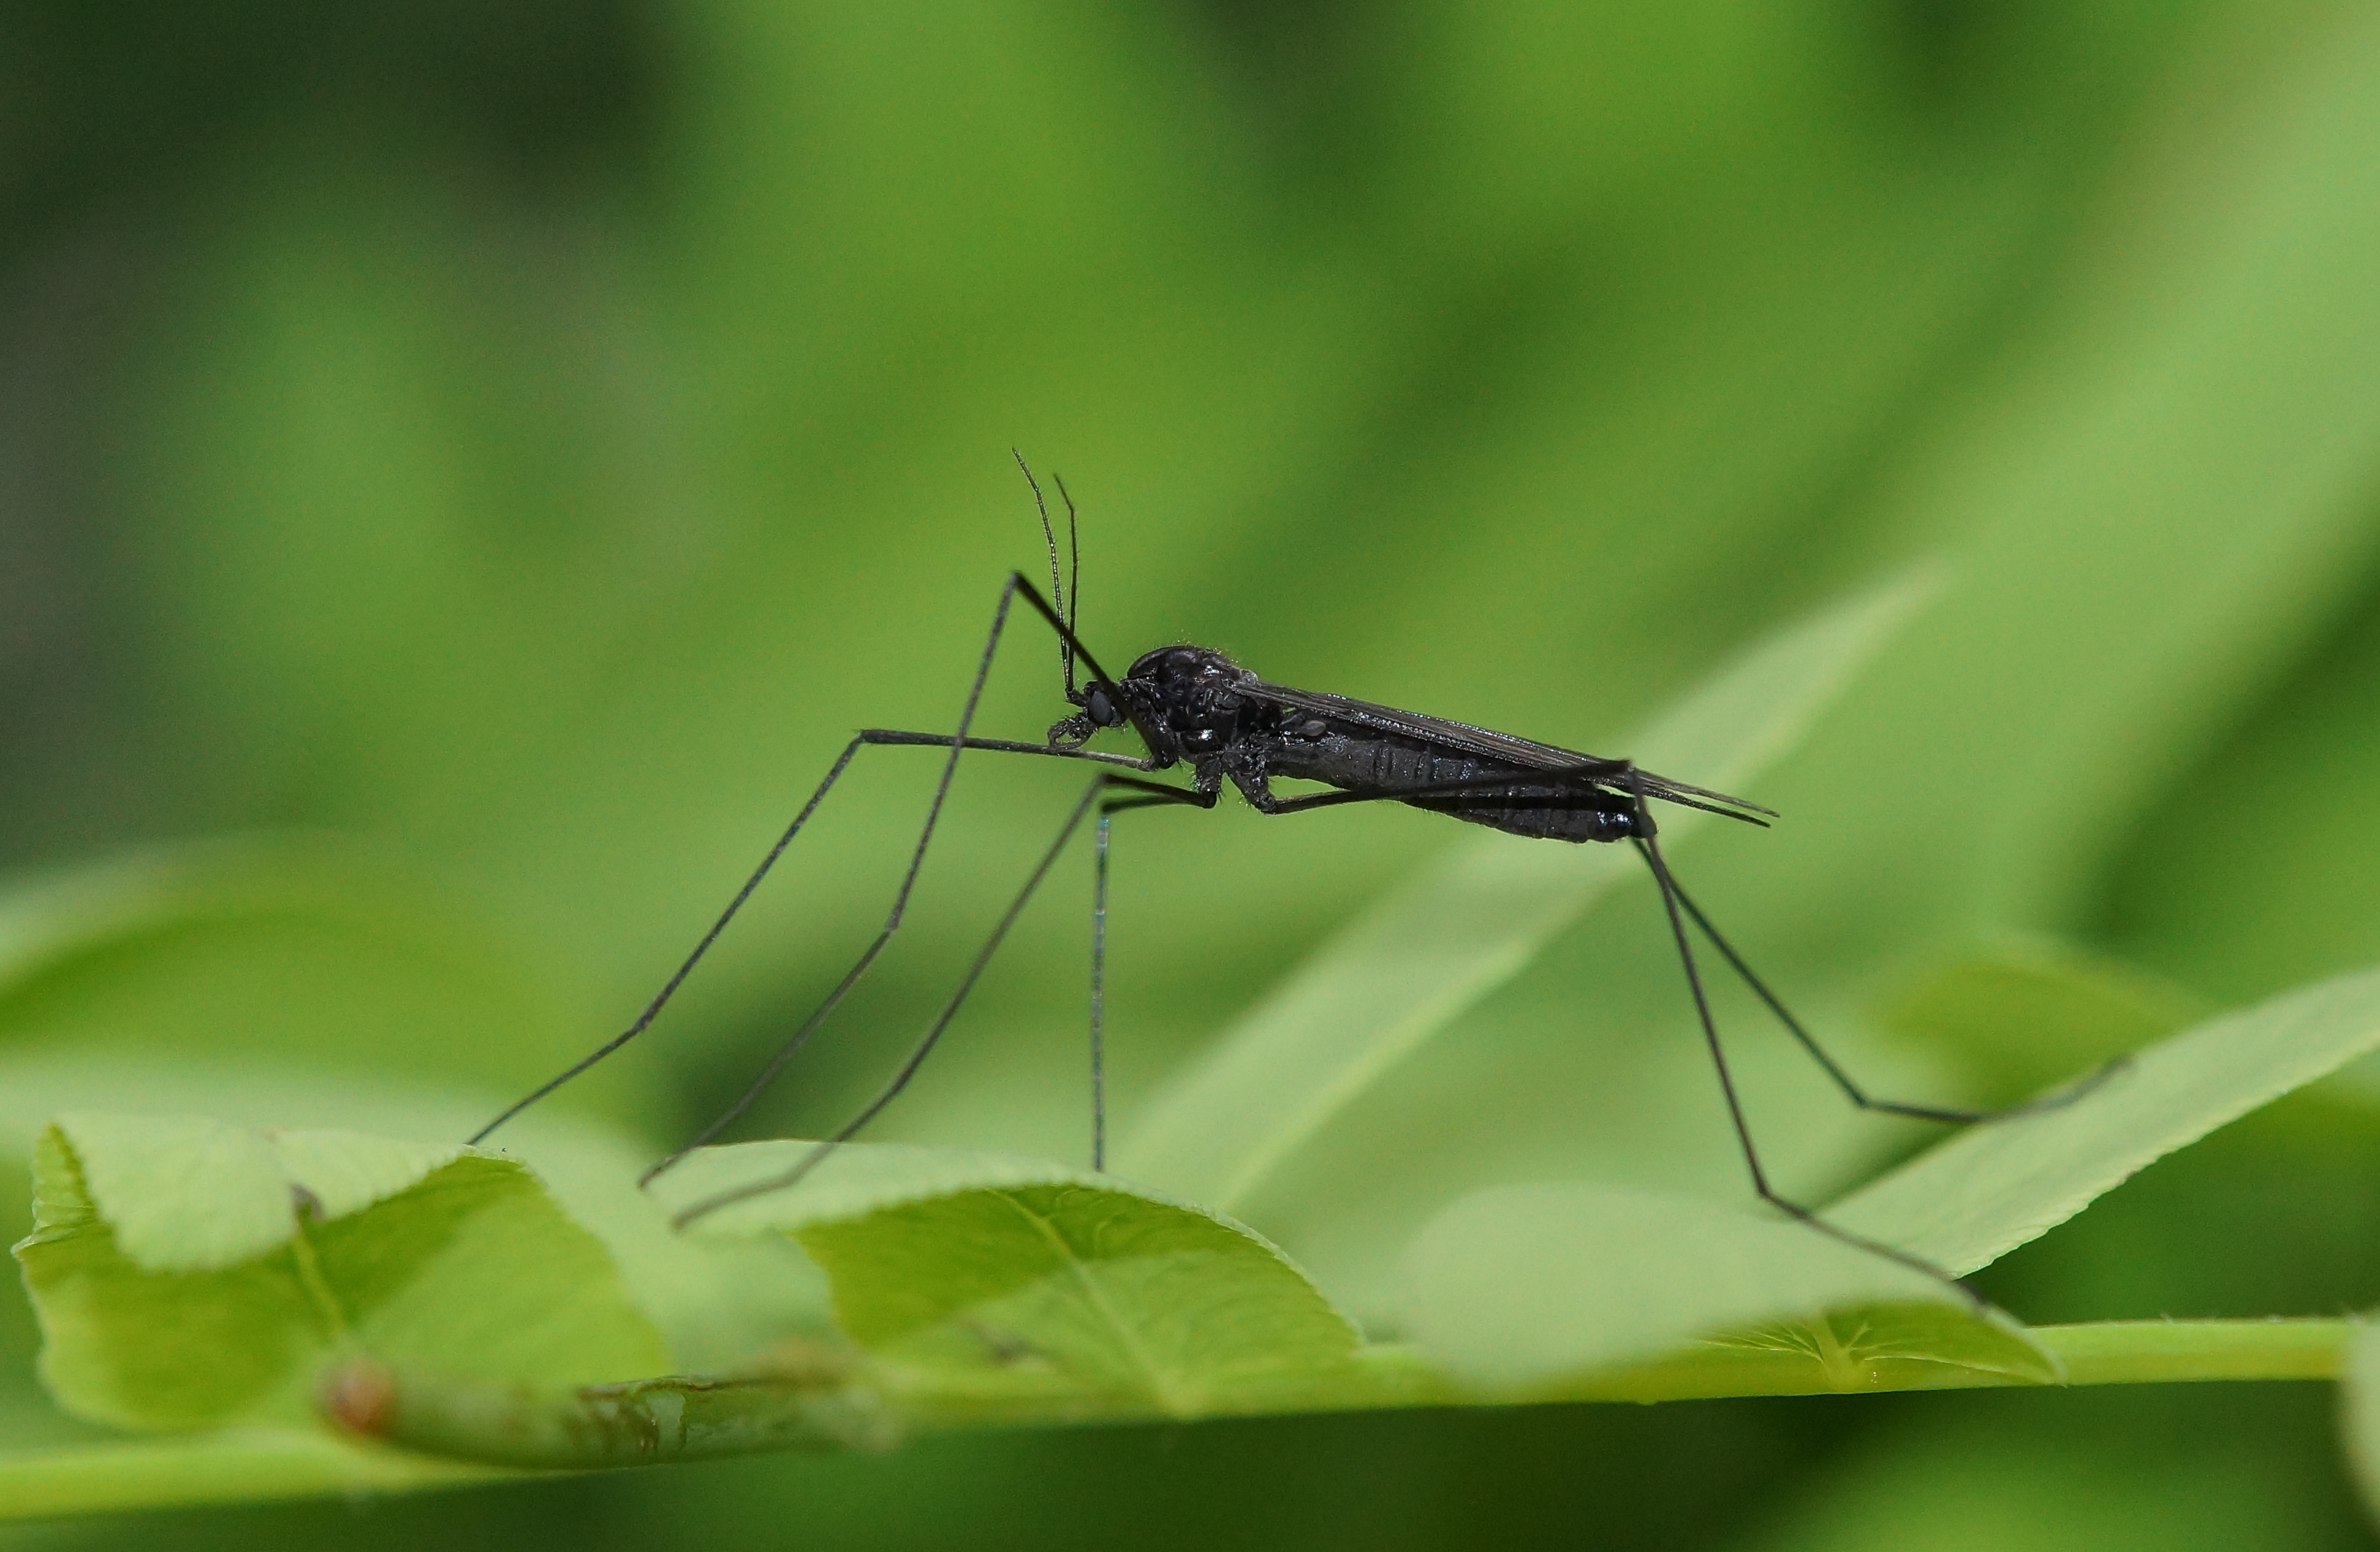
nature, wing, photography, leaf, photo, green, insect, macro, fauna, invertebrate, close up, animals, dragonfly, naturaleza, a77, damselfly, g, ggl1, gaby1, xovesphoto, animales, sonya77, gphoto, gabrielcorua, xelodegalicia, sonya77v, tamron180mmmacro, macro photography, arthropod, plant stem, dragonflies and damseflies, net winged insects